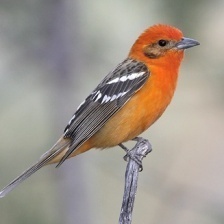
Species: FLAME TANAGER
Scientific name: PIRANGA BIDENTATA